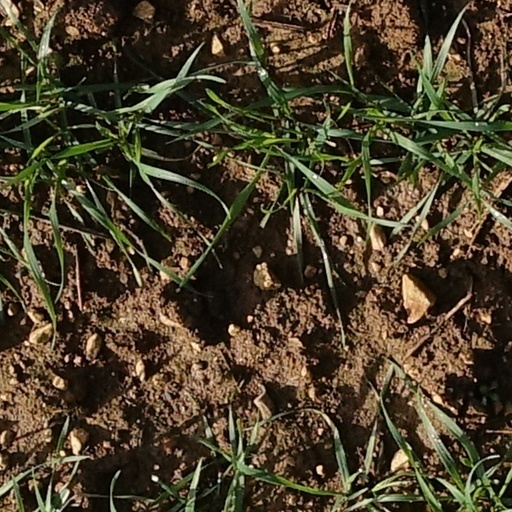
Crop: wheat